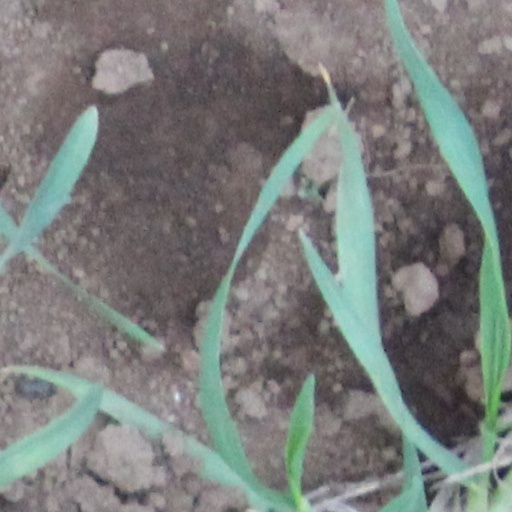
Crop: wheat